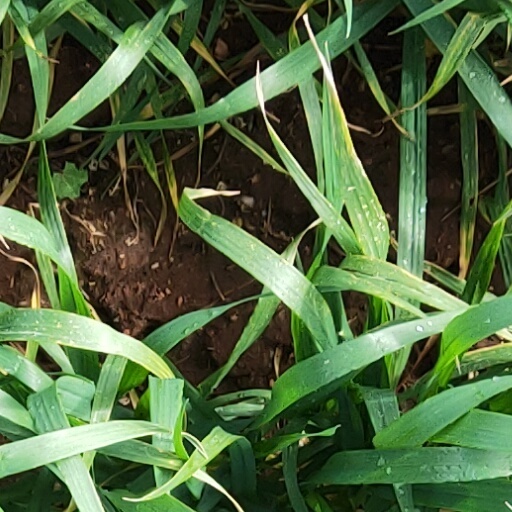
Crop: wheat